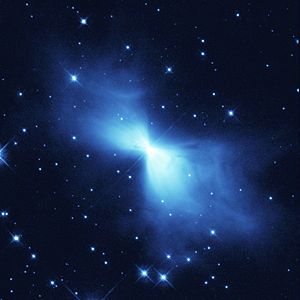
Boomerang-tågen
Boomerang tågen. Foto:NASA/ESA.
Boomerang-tågen er en protoplanetarisk tåge beliggende ca. 5.000 lysår fra Jorden i stjernebilledet Kentauren. Tågens temperatur er målt til at være 1° K, det koldeste sted som kendes udenfor et laboratorium. Boomerang-tågen dannes af gas, som udstødes fra en stjerne i dens centrum, og gassen breder sig udad med en fart på omkring 164 km/s, mens den hurtigt udvider sig på sin vej ud i rummet. Denne udvidelse er grunden til tågens meget lave temperatur.